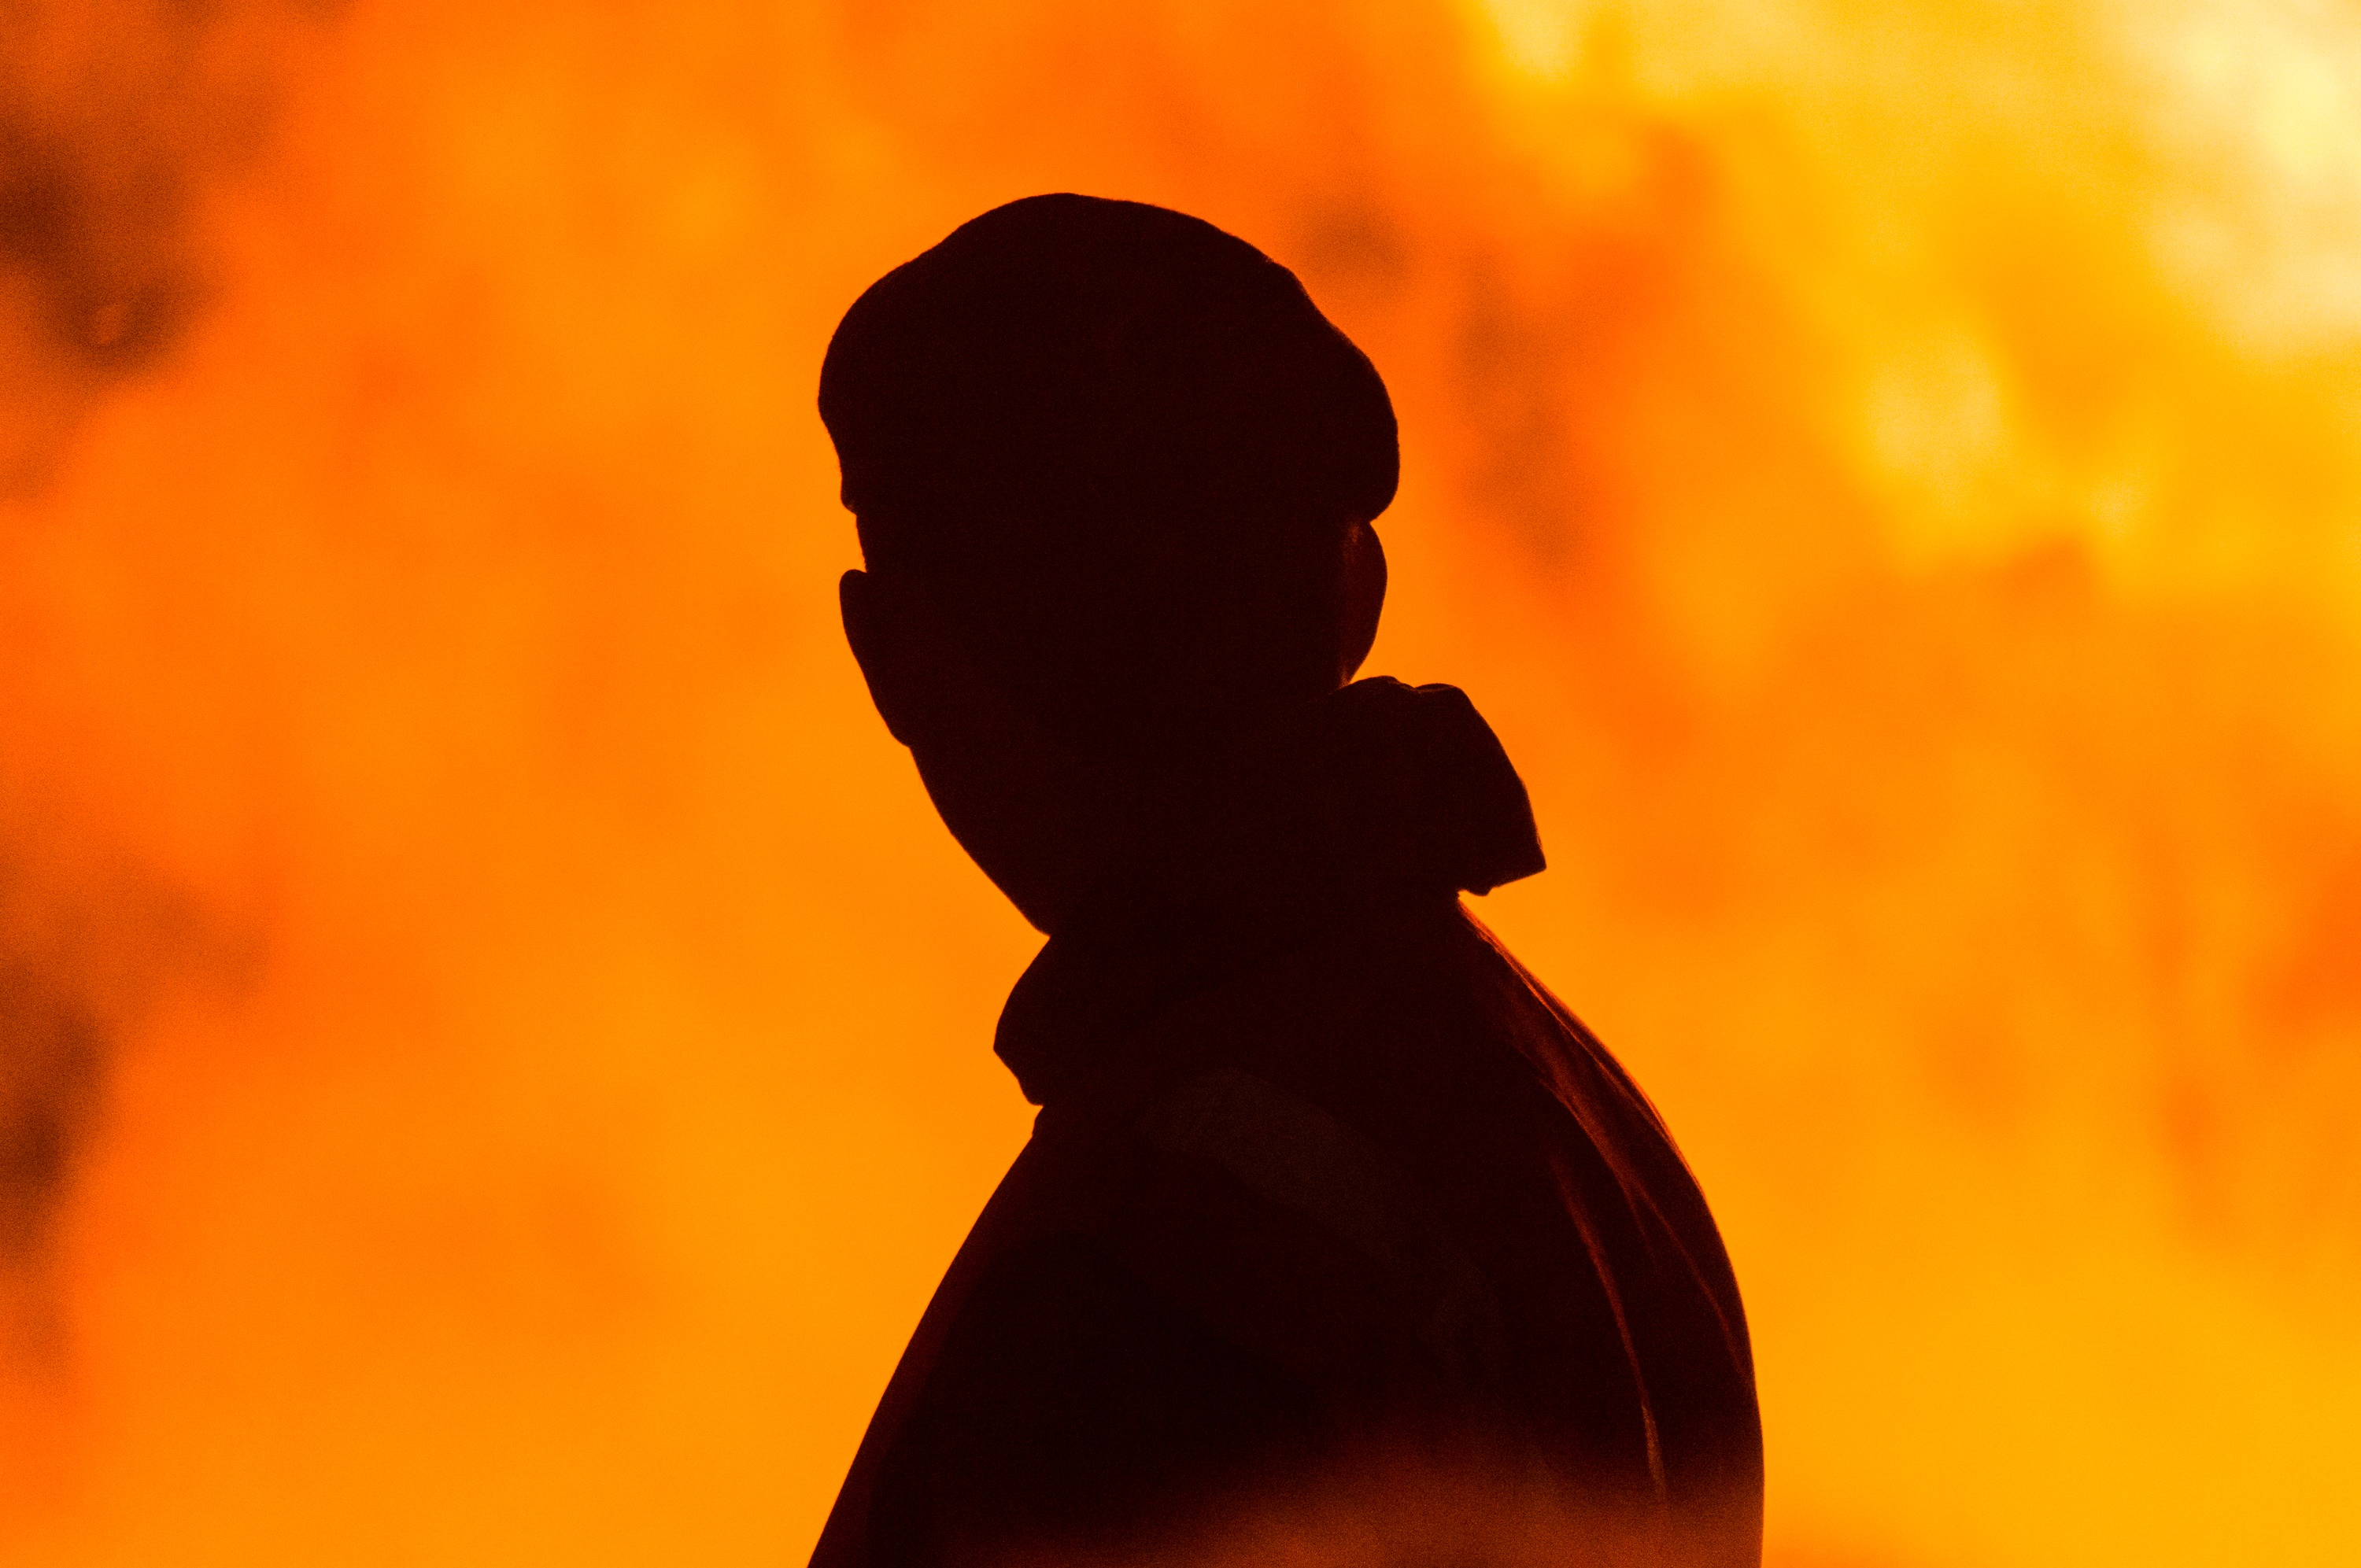
silhouette, light, cloud, sky, sun, sunset, sunlight, morning, flower, reflection, red, color, yellow